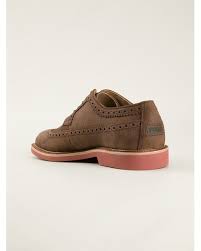
Label: Brogue